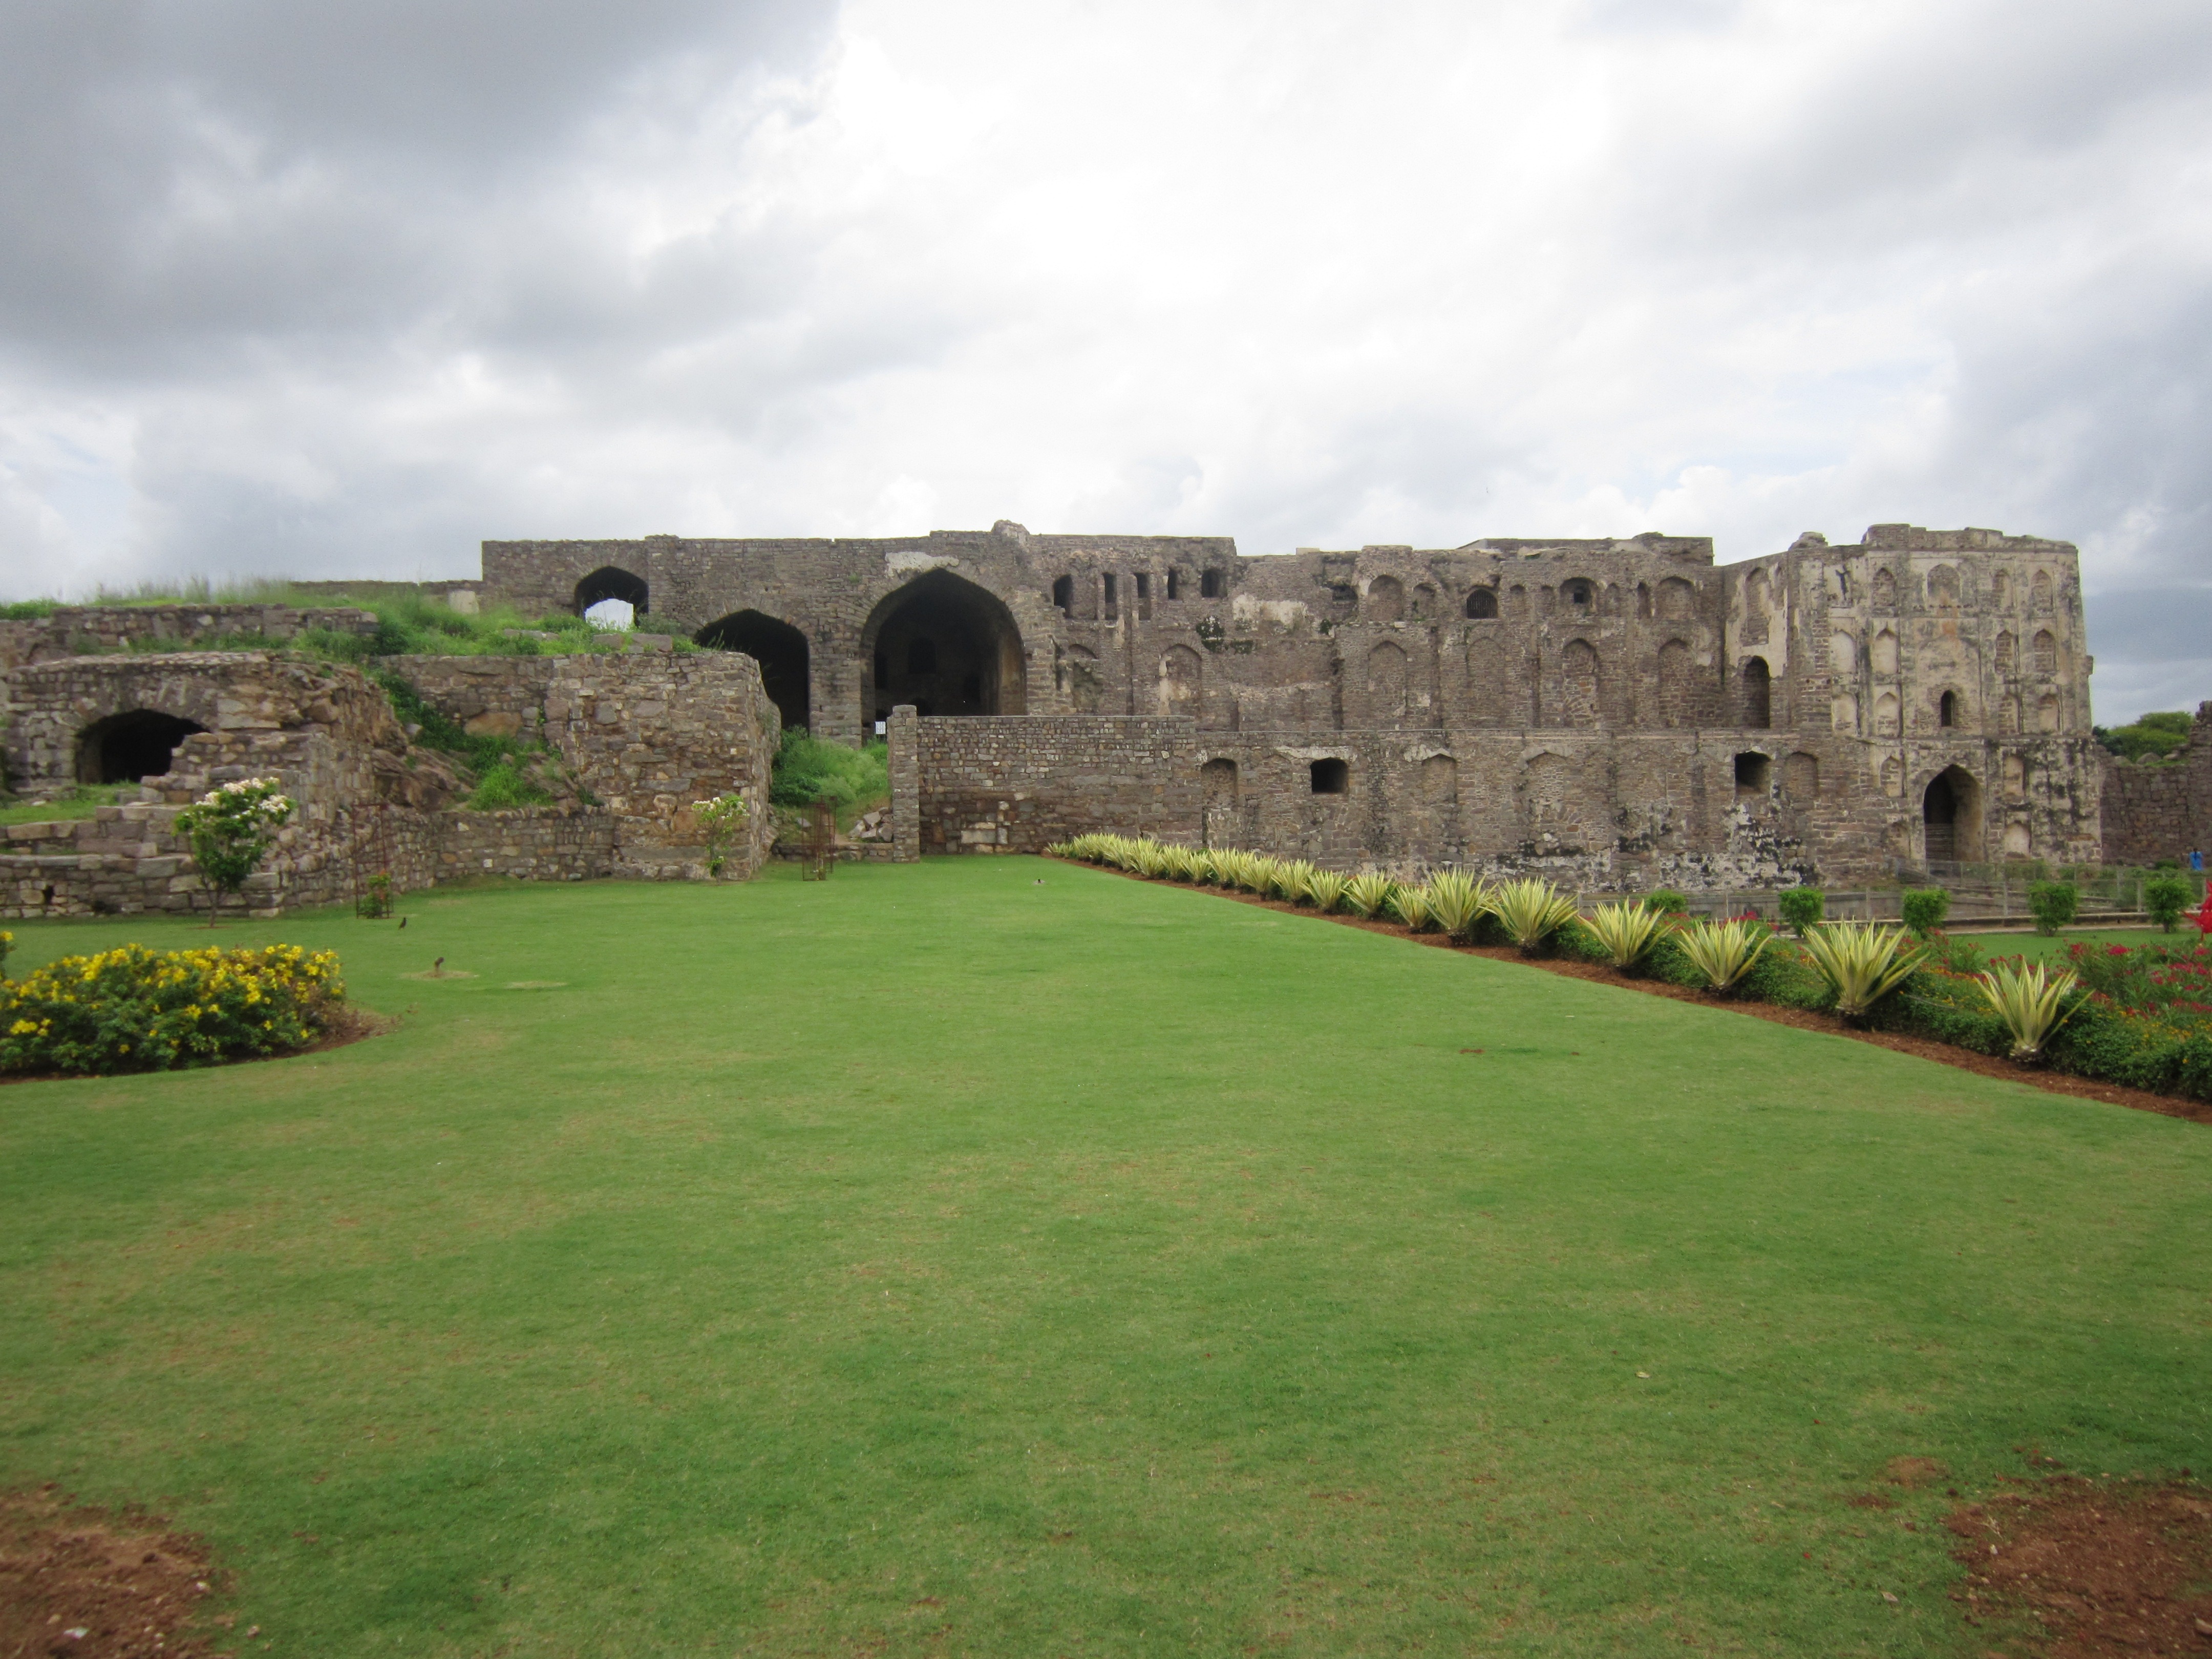
grass, lawn, view, building, chateau, old, stone, museum, castle, ancient, landmark, historic, fortification, terrain, weathered, ruins, abbey, historical, estate, courthouse, moat, rural area, scroll, stately home, archaeological site, ancient history, historic courthouse